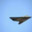
Label: airplane